Currie RFC

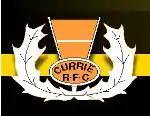
Previous logo until 2017

In the season 1973–74 the SRU decided to formalise the then unofficial championship and bring in a league structure, which gave Currie the entry to Edinburgh District League, Division II. Progress and promotion followed in 1976–77. The club was promoted from the District League into the National League during the 1979–80 season, where the club would go undefeated and scored over 1,000 points.